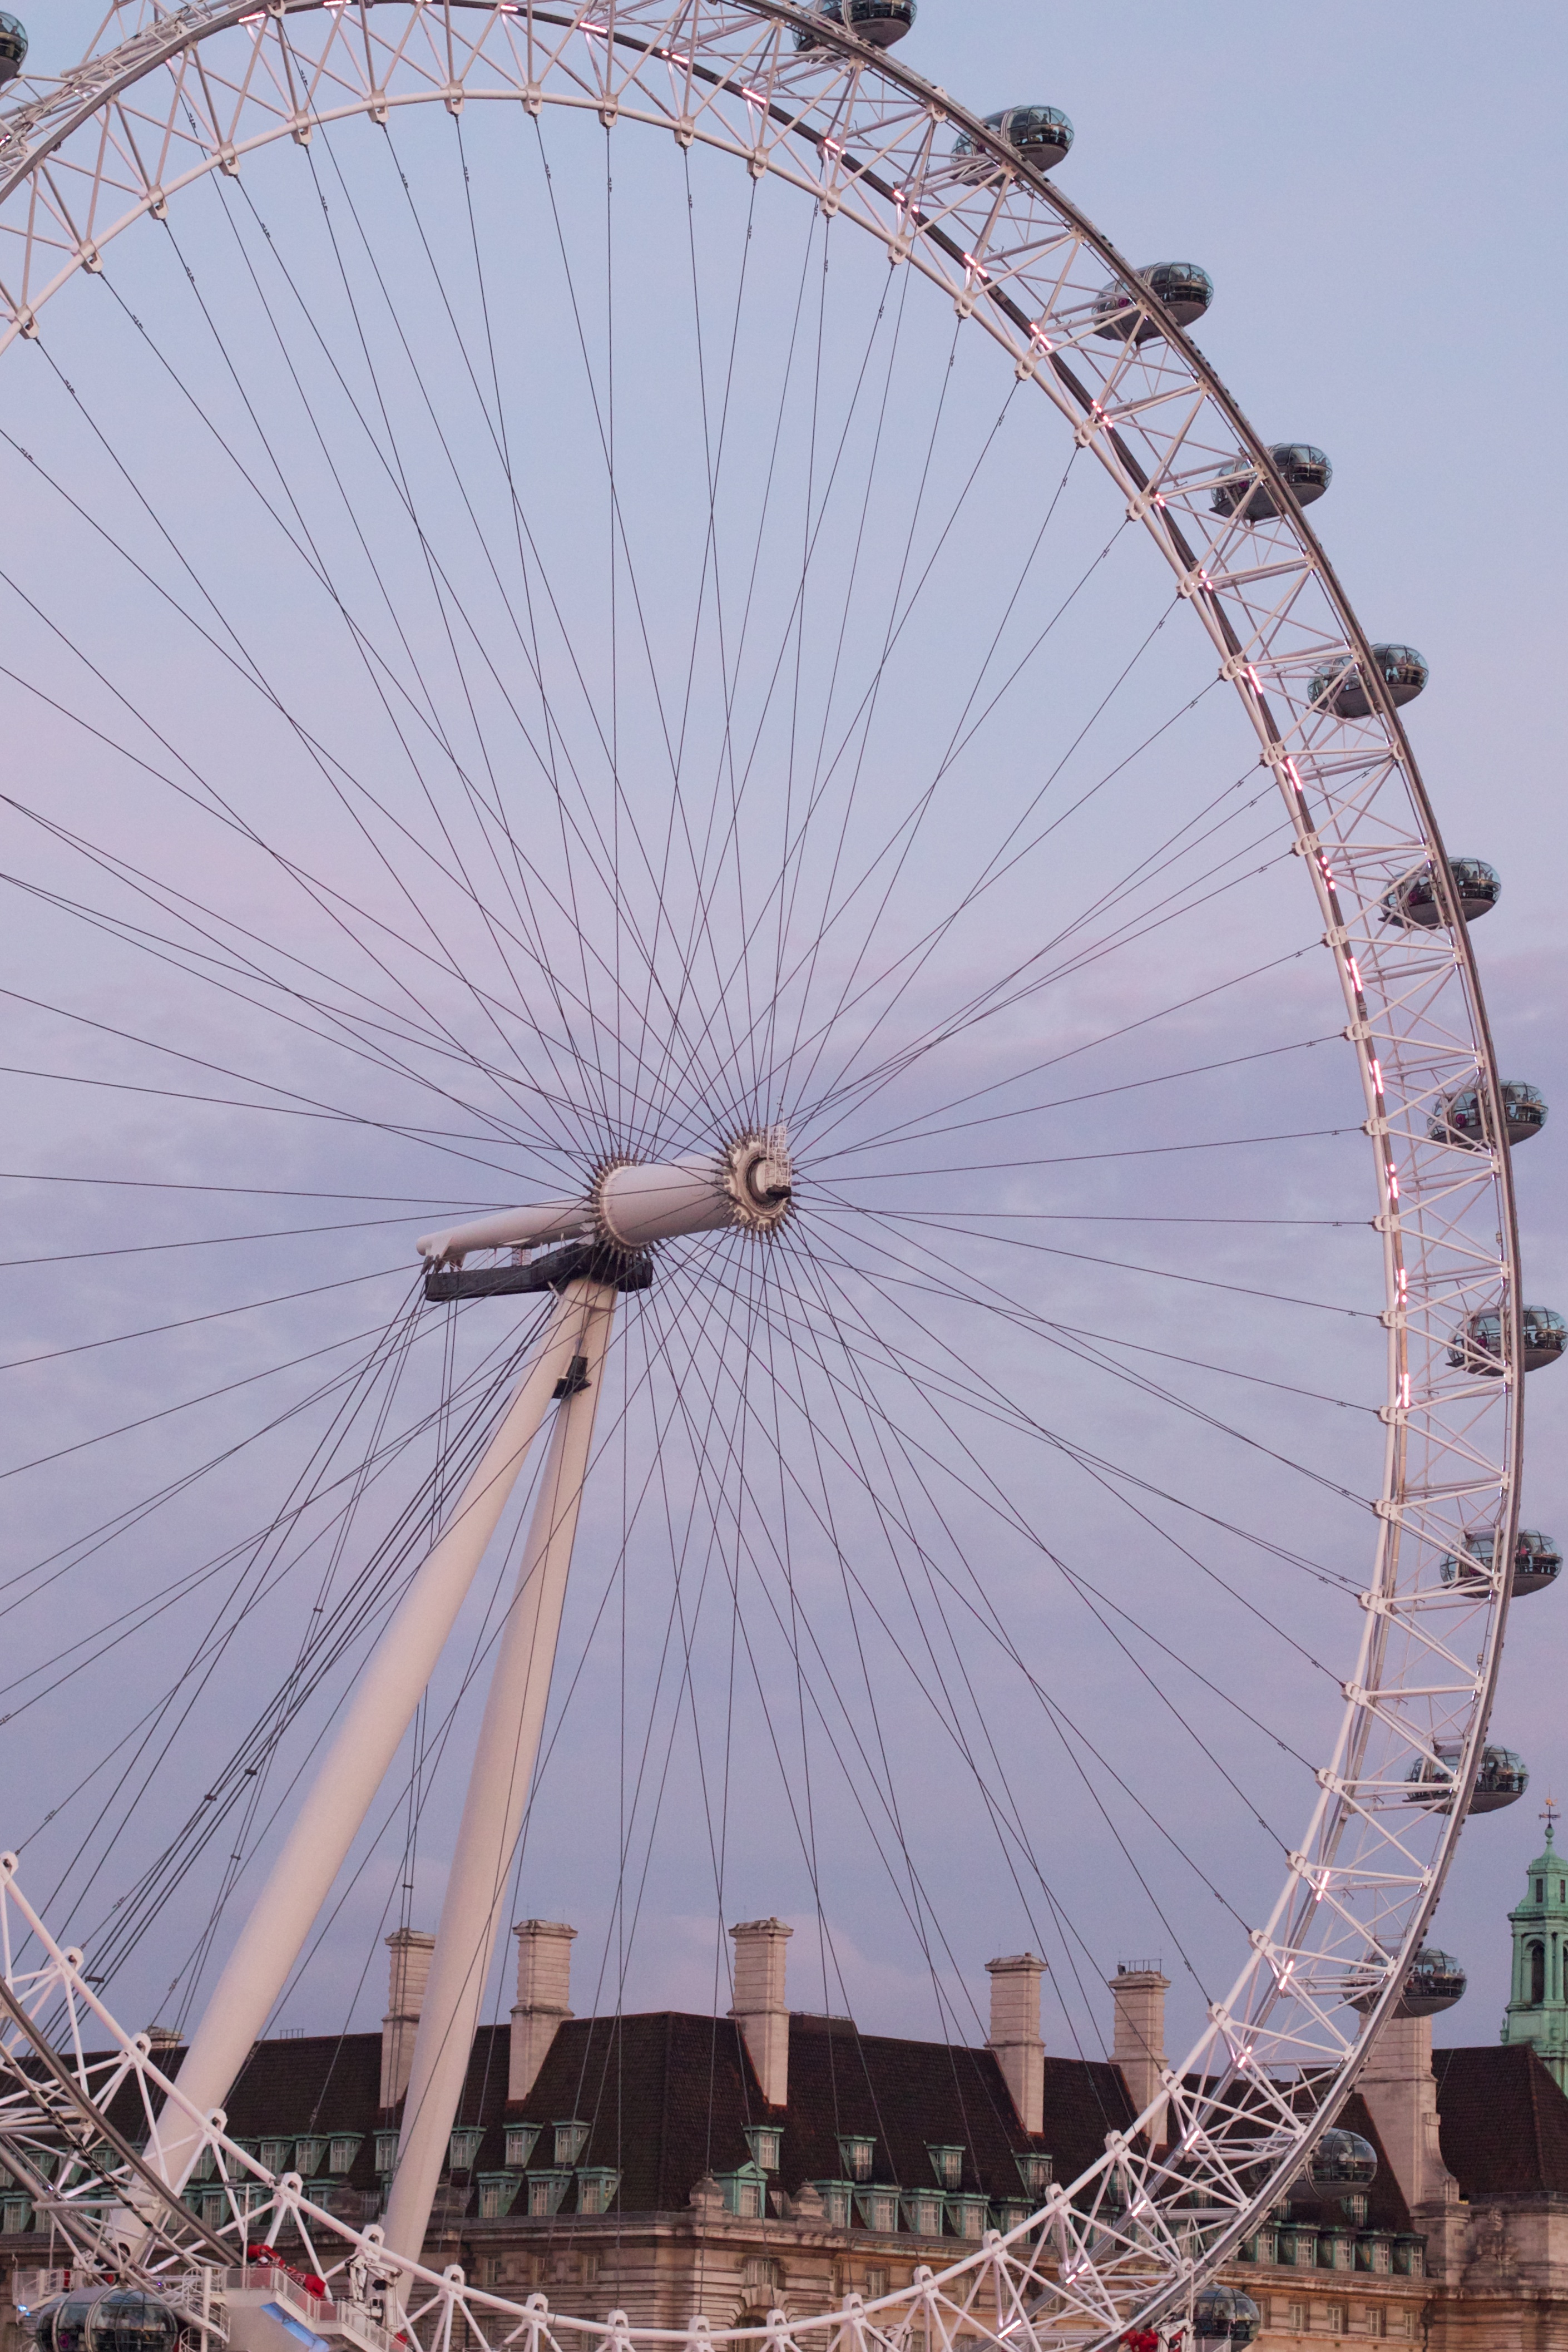
structure, wheel, recreation, ferris wheel, tourist attraction, outdoor recreation, geographical feature, sport venue